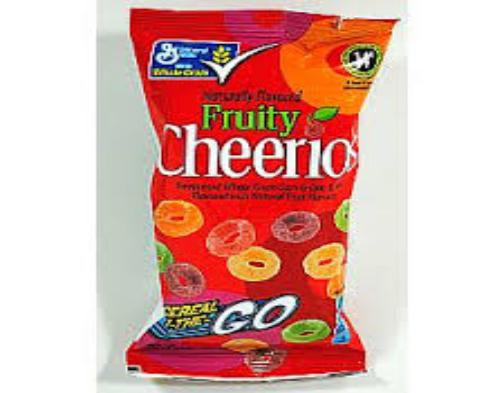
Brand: Fruity Cheerios
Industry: Food